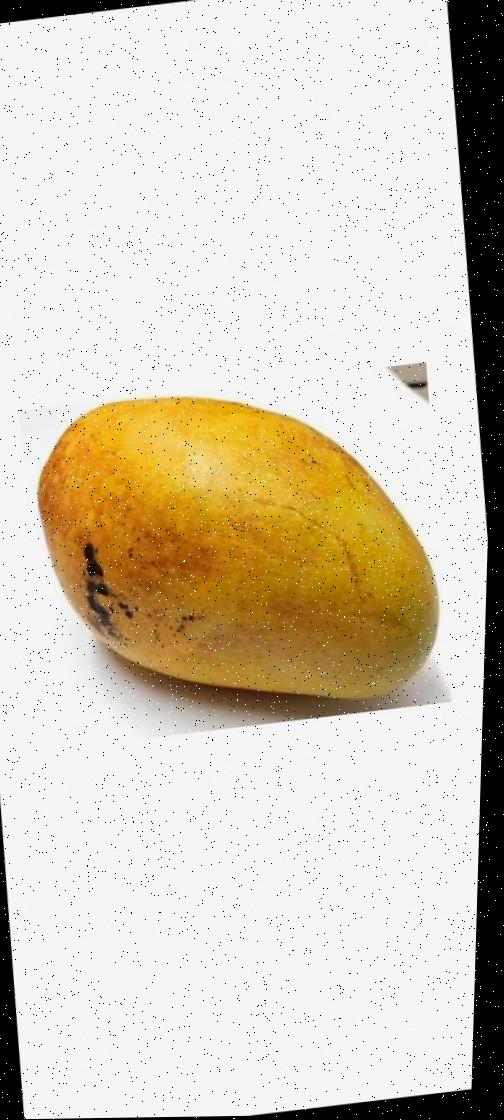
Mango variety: Bari-11